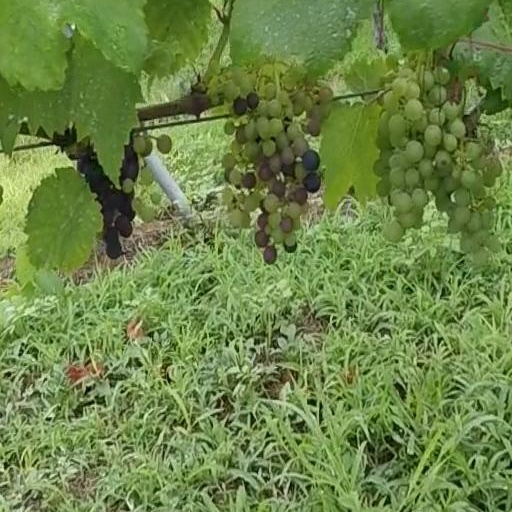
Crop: grape